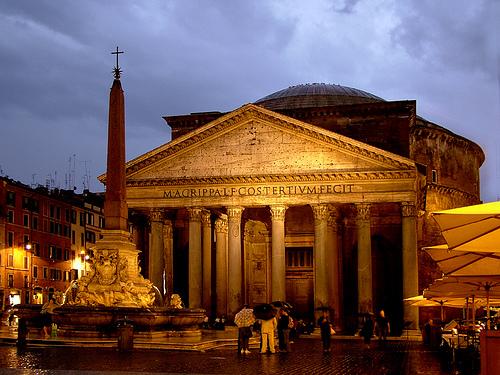
Weather: rain or strom